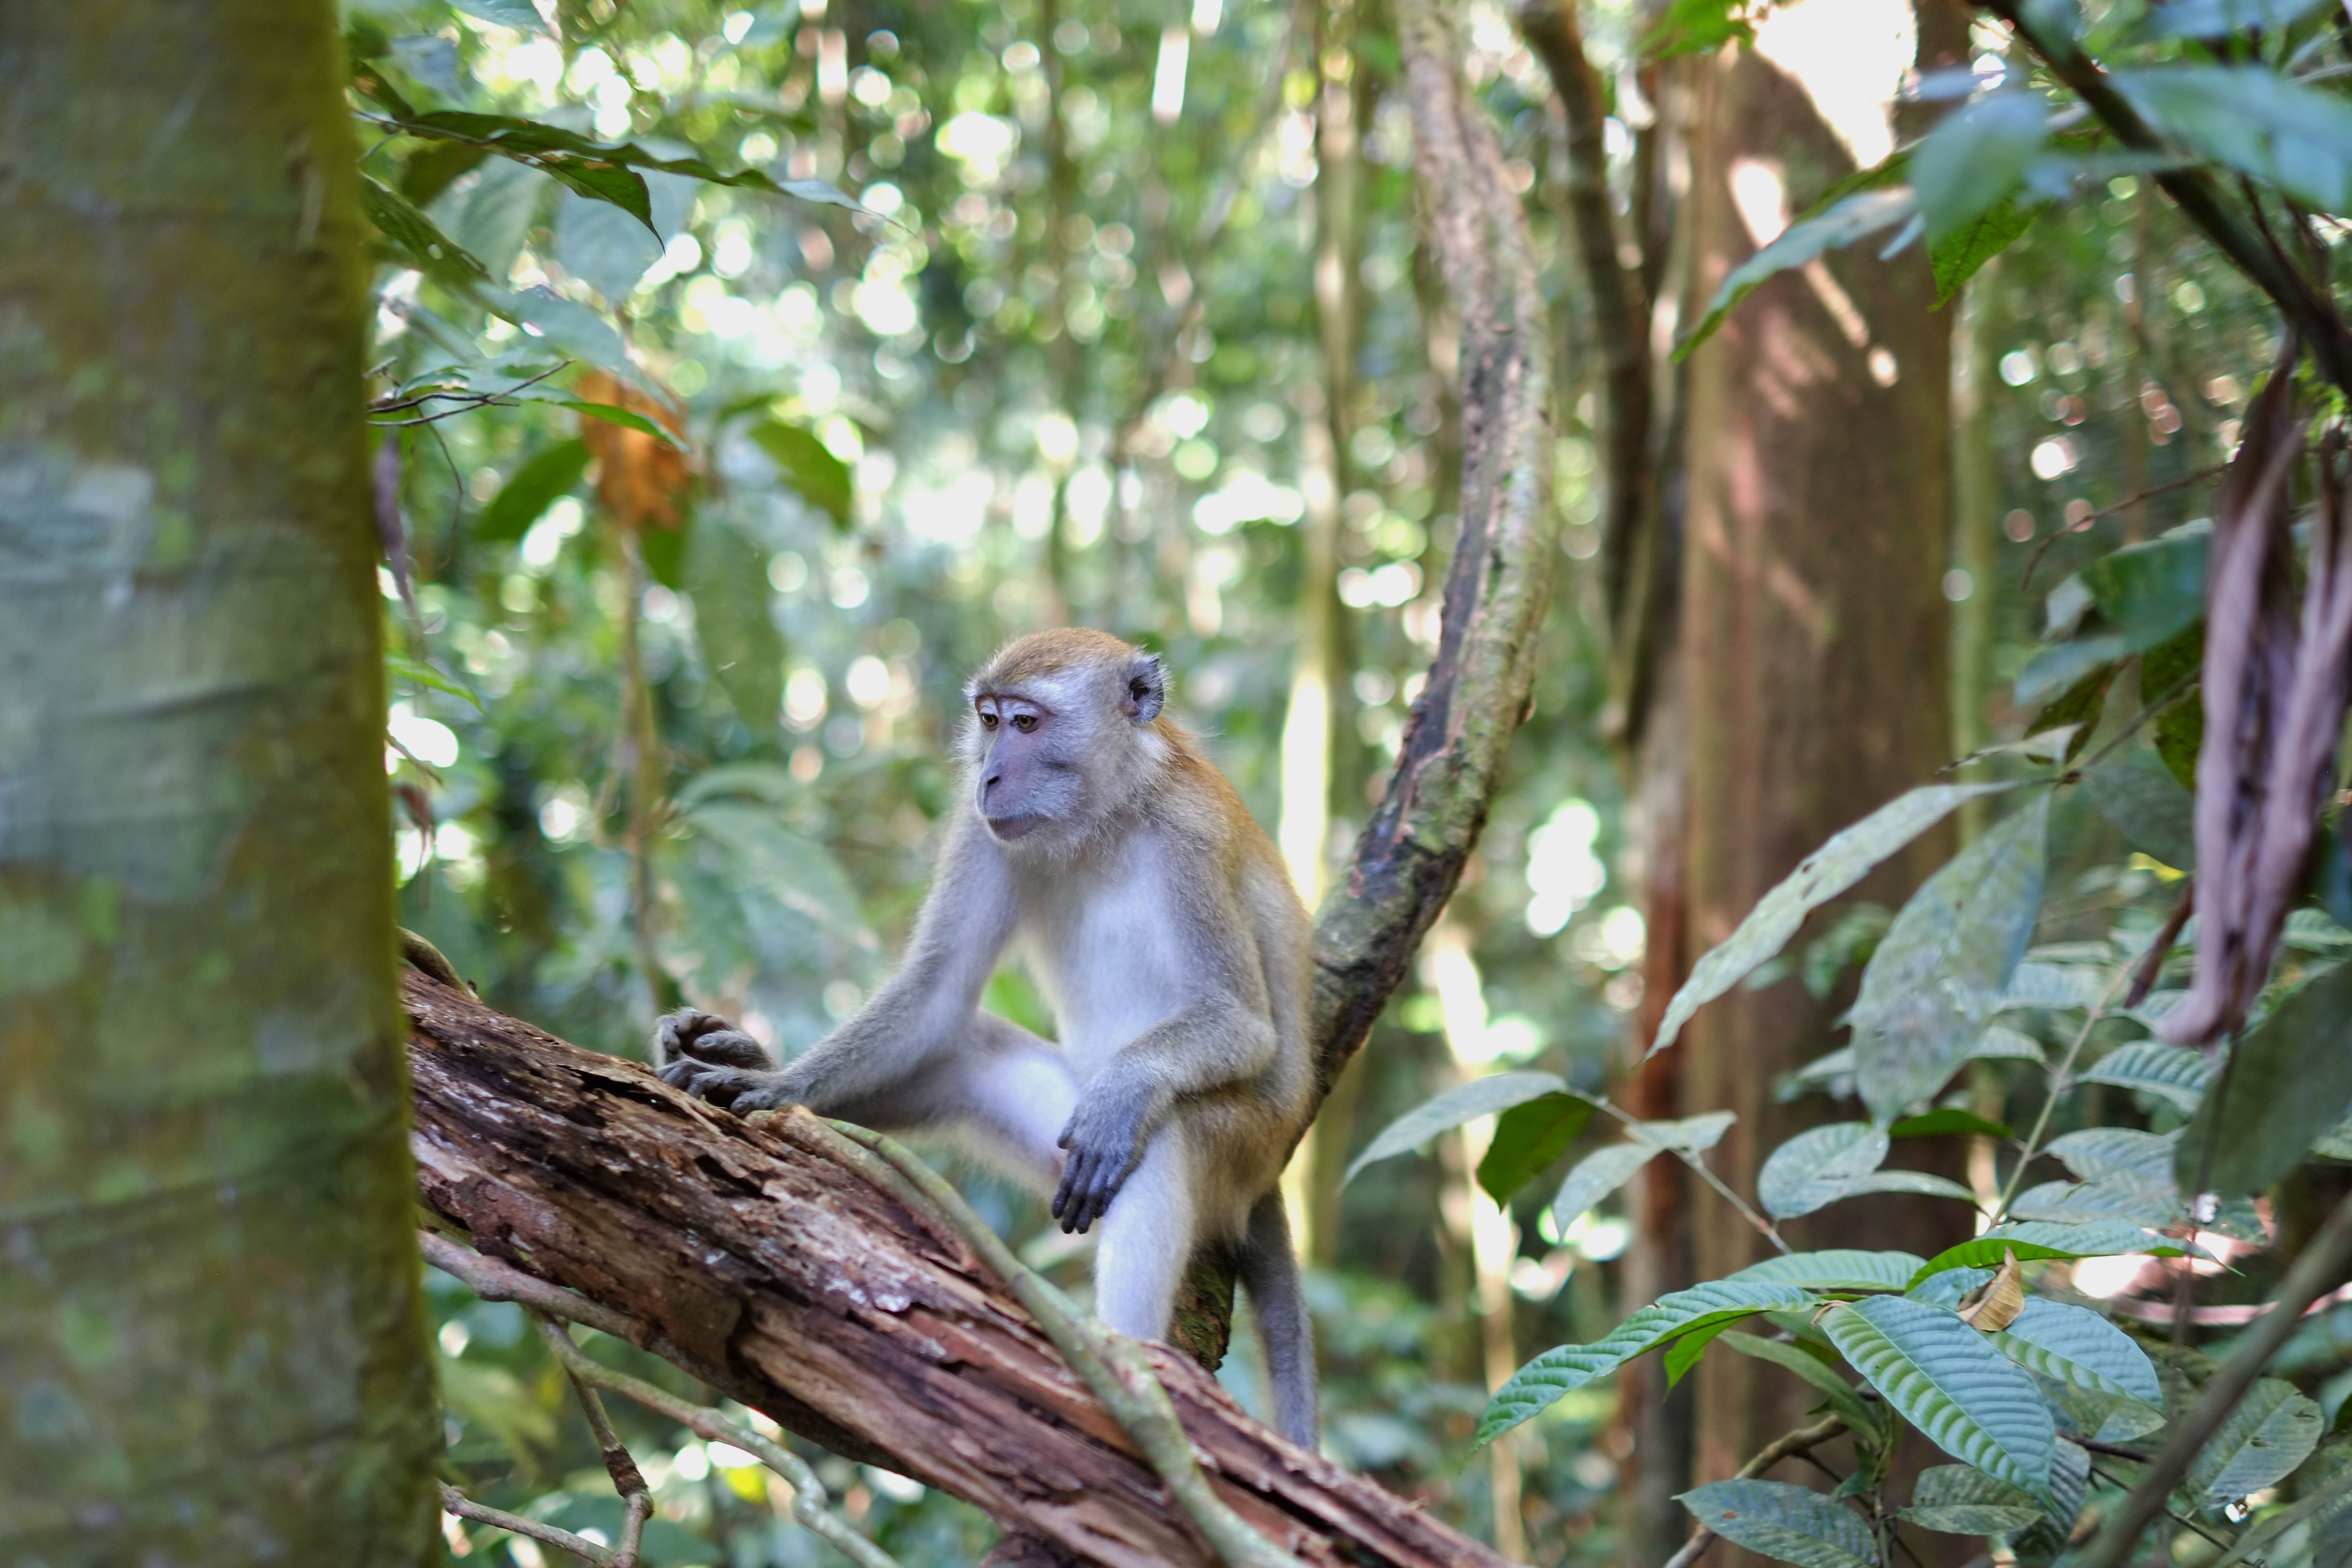
nature, forest, branch, animal, cute, wildlife, jungle, mammal, botany, monkey, fauna, primate, trees, leaves, woods, rainforest, vertebrate, habitat, natural environment, new world monkey